INS Rajput (D51)

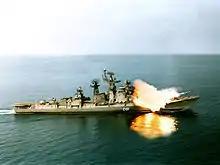
INS "Rajput" firing a BrahMos missile

INS "Rajput was a guided-missile destroyer and the lead ship of the of the Indian Navy. It was commissioned on 4 May 1980. It was the first destroyer of the Indian Navy. It was built for India by the erstwhile USSR, and had the shipyard name Nadezhny (lit. Reliable"). Captain (later Vice Admiral) Gulab Mohanlal Hiranandani was her first commanding officer.